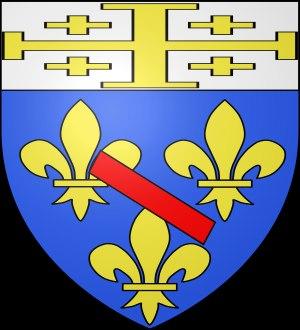
La maison de Bourbon Busset est une branche naturelle, donc non dynaste, de la maison capétienne de Bourbon, issue de Pierre de Bourbon, baron de Busset, dit « le Grand Bâtard de Liège », fils naturel du prince-évêque Louis de Bourbon, descendant direct du roi Louis IX par Robert de France, comte de Clermont. Les Bourbon Busset sont devenus généalogiquement la branche aînée des Bourbons en 1744, puis la branche aînée des Capétiens en 1886.